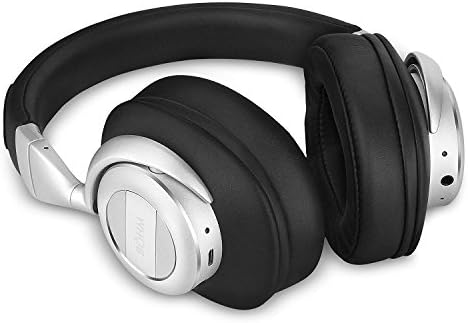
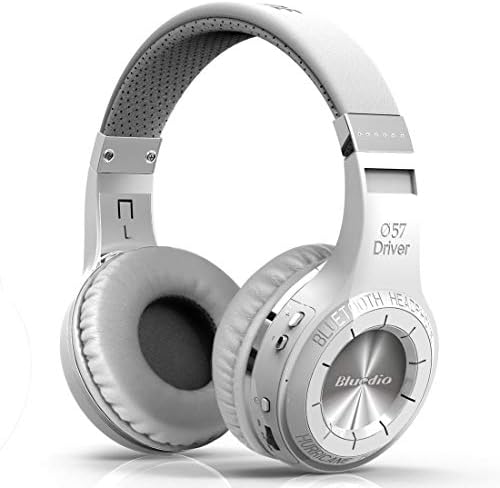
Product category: headphones
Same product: no